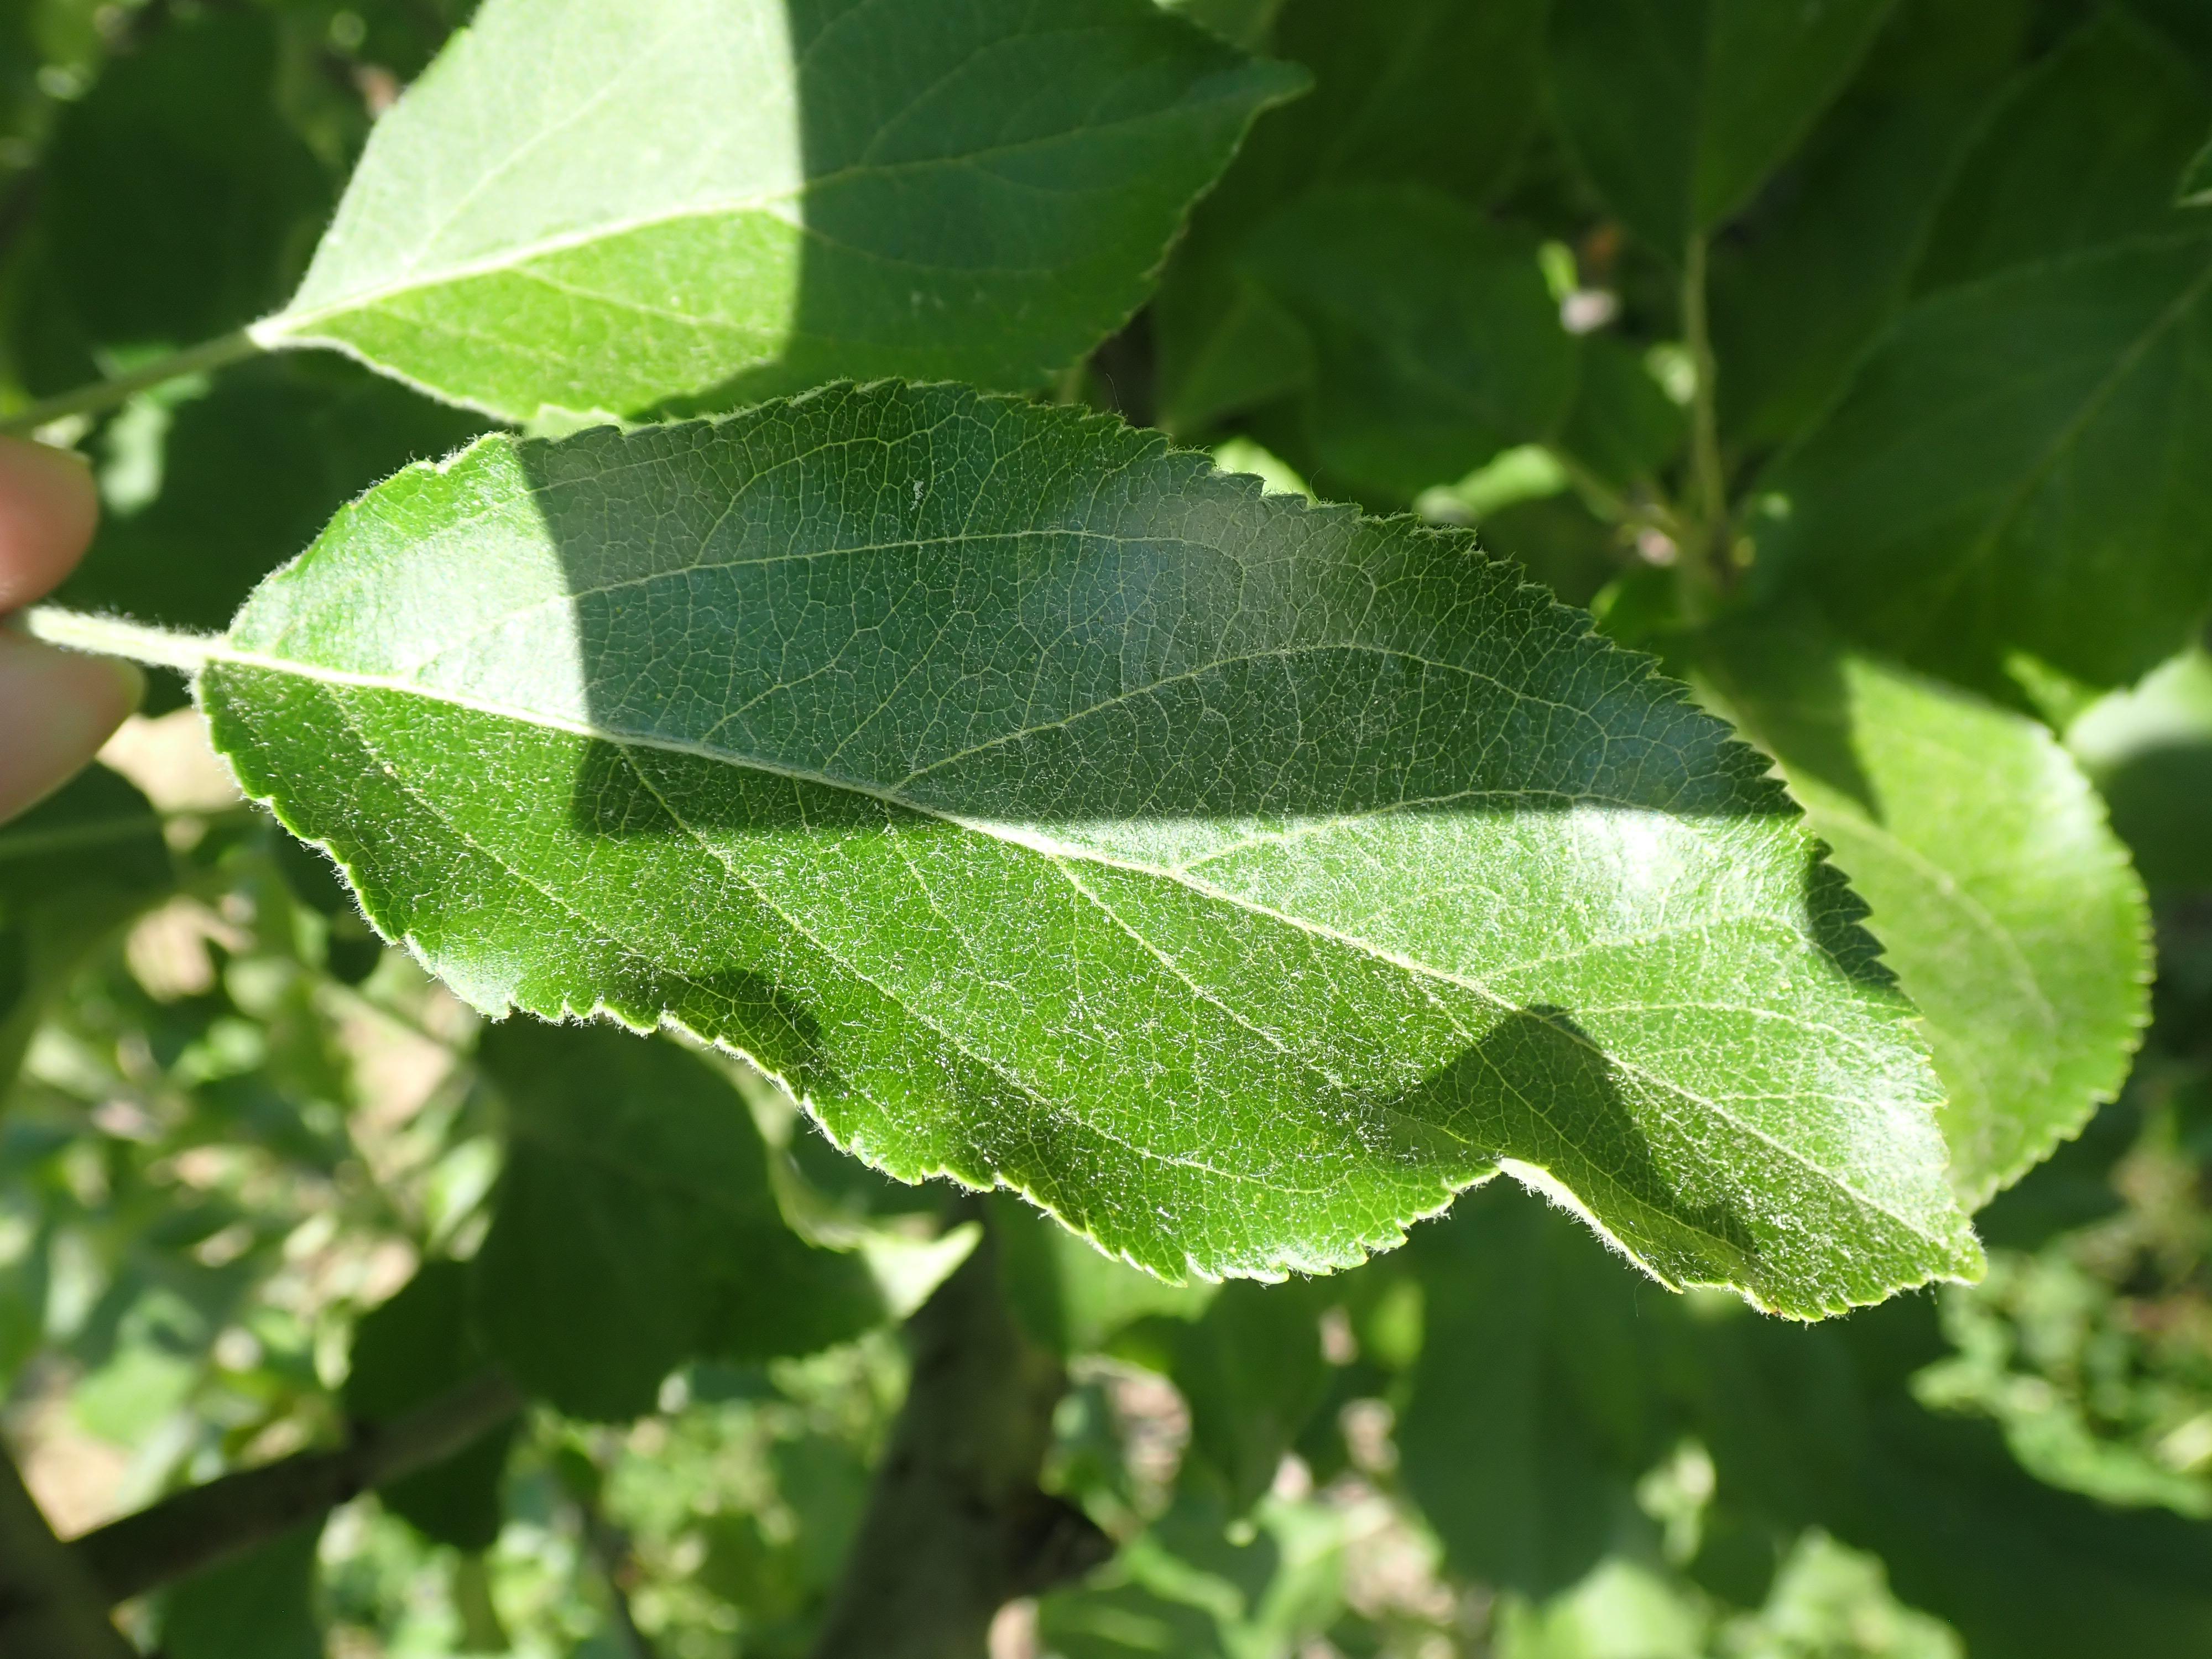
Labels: healthy